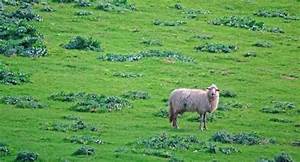
Label: sheep